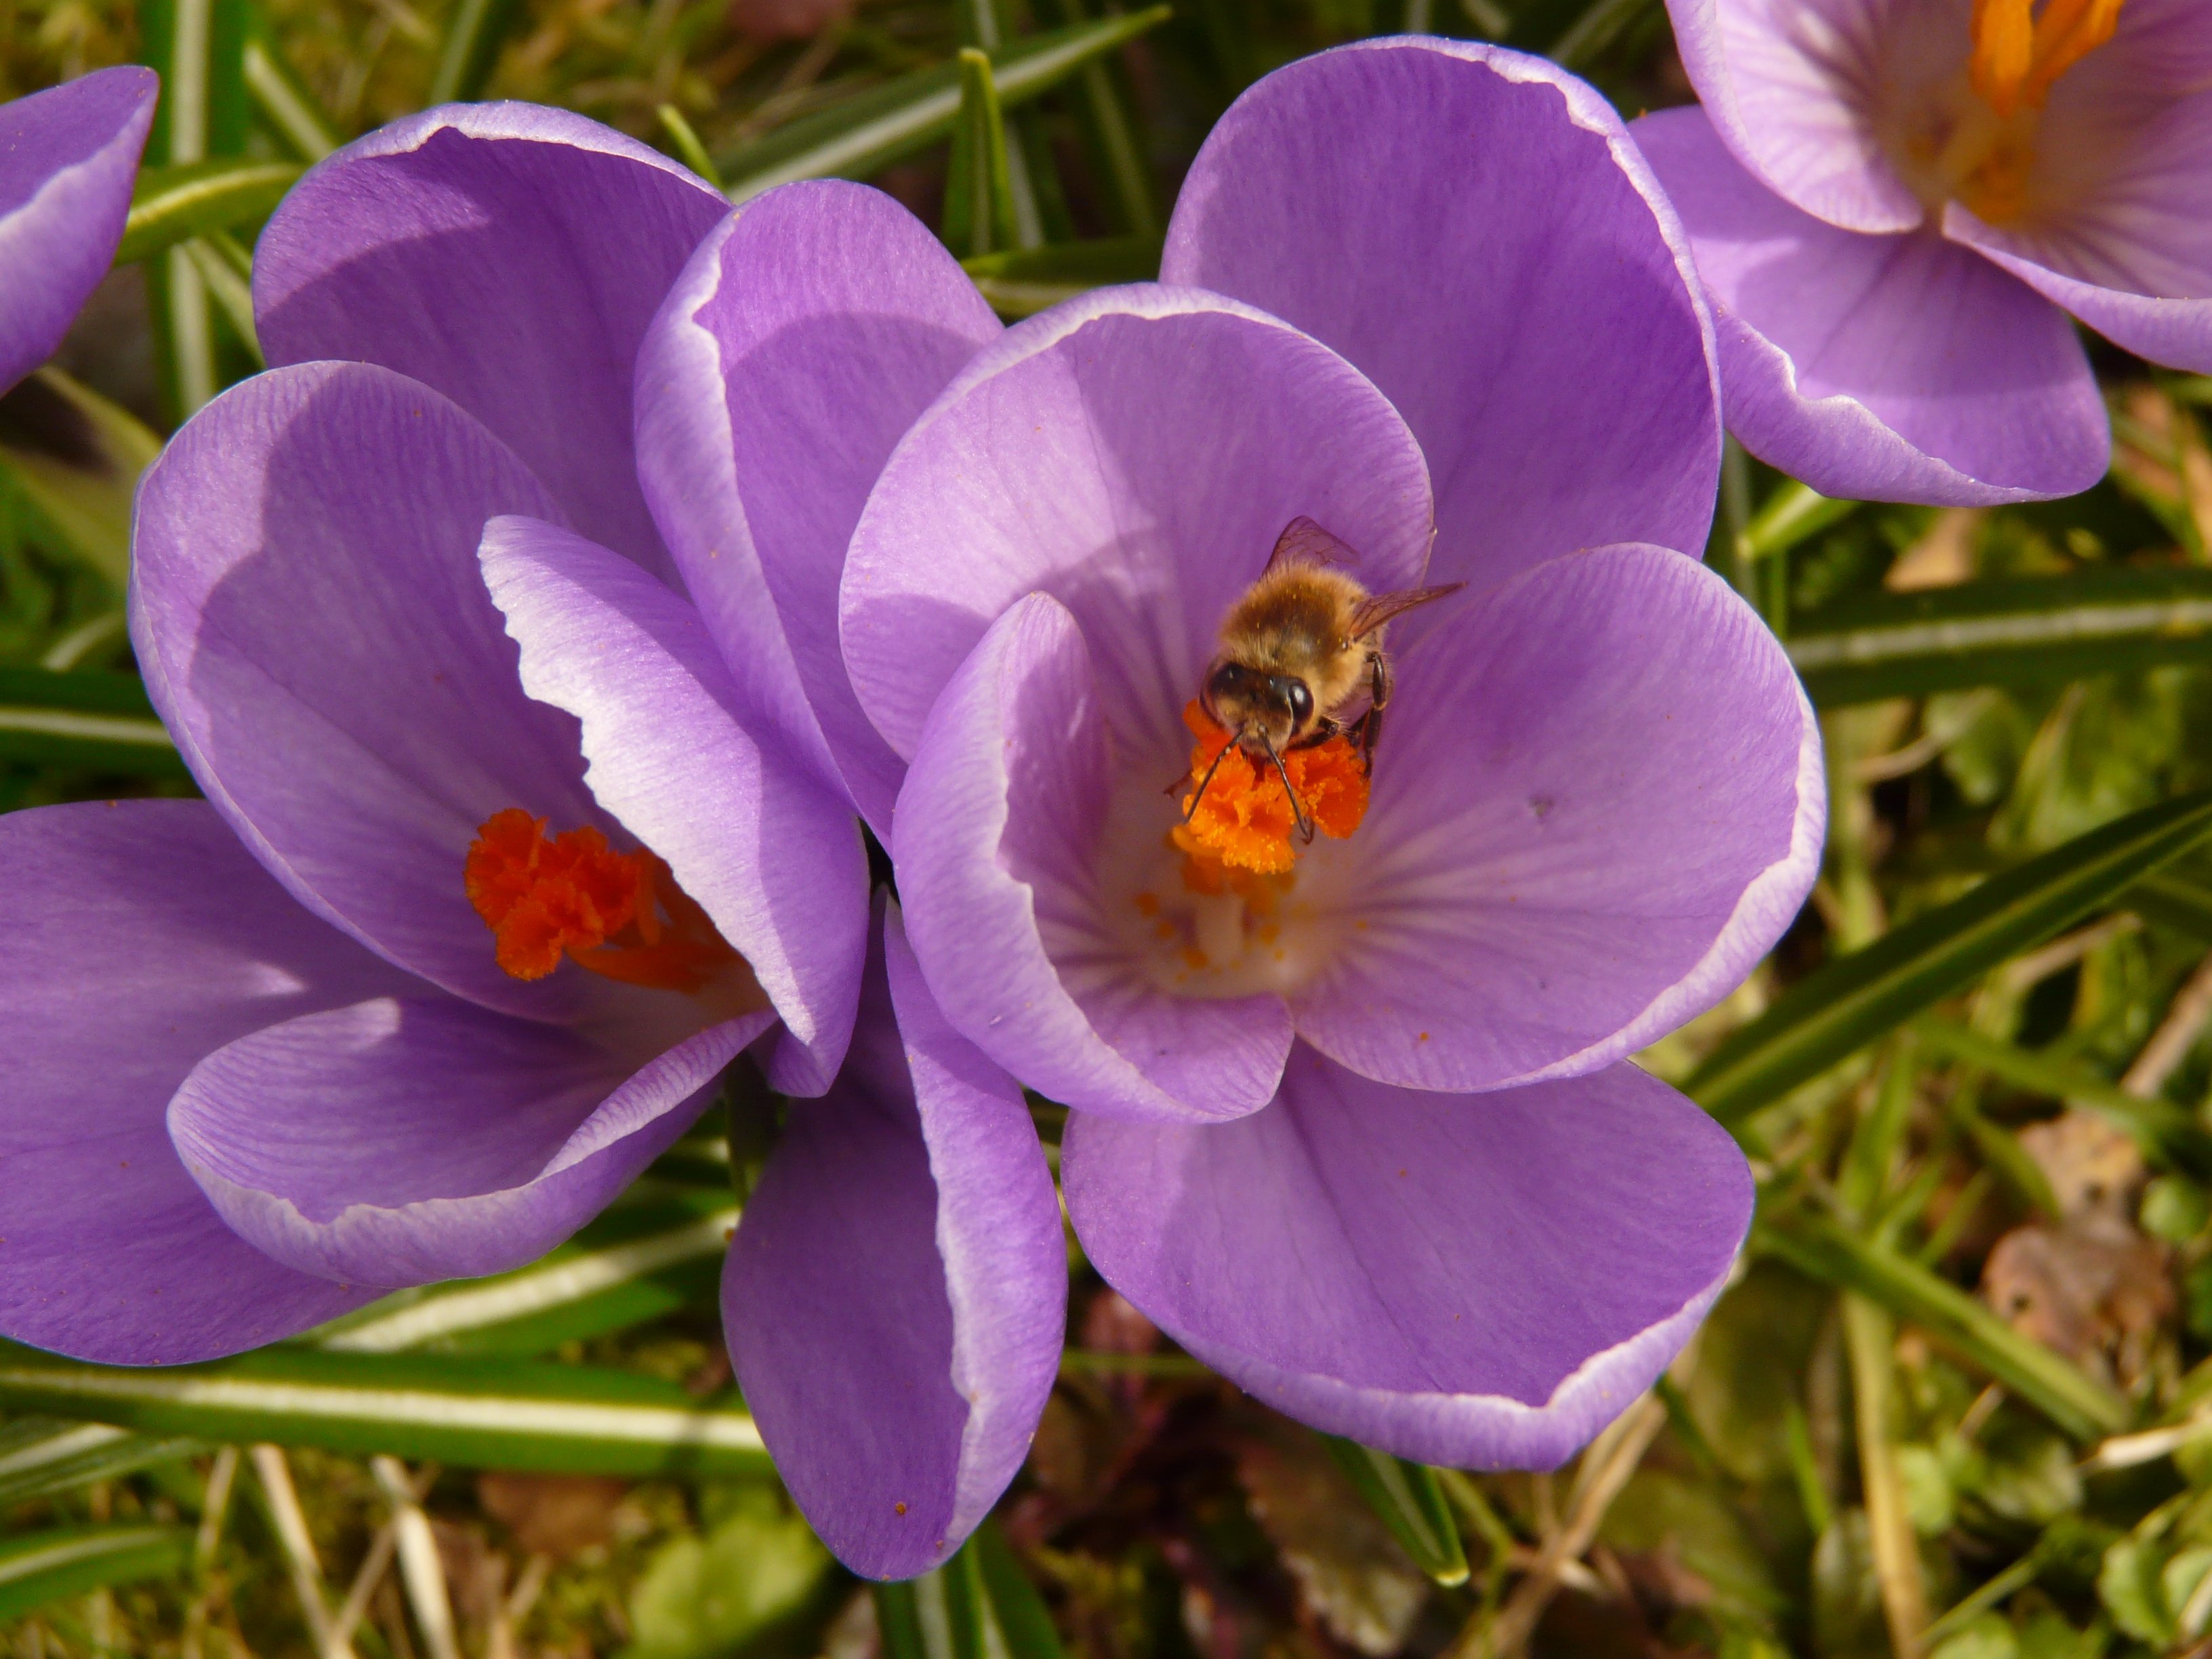
blossom, plant, meadow, flower, purple, petal, spring, color, macro, botany, colorful, garden, close, flora, wildflower, flowers, eye, crocus, macro photography, flowering plant, land plant, violet family, iris family